Harvard Museum of the Ancient Near East

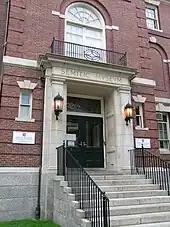
The original name is carved above the entrance

Architectural firm A. W. Longfellow broke ground on the present HMANE site on September 27, 1900. Construction was completed in spring of 1902, and the public portions of the museum were opened on February 5, 1903.